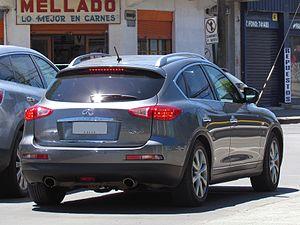
QX50 est le nom donné en 2014, par Infiniti, au second crossover de la marque Infiniti, lancé en décembre 2007 en Amérique du Nord et à la fin 2008 en Europe de l'Ouest. Une seconde génération sortira en 2018.